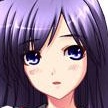
Portrait style: Anime Portrait